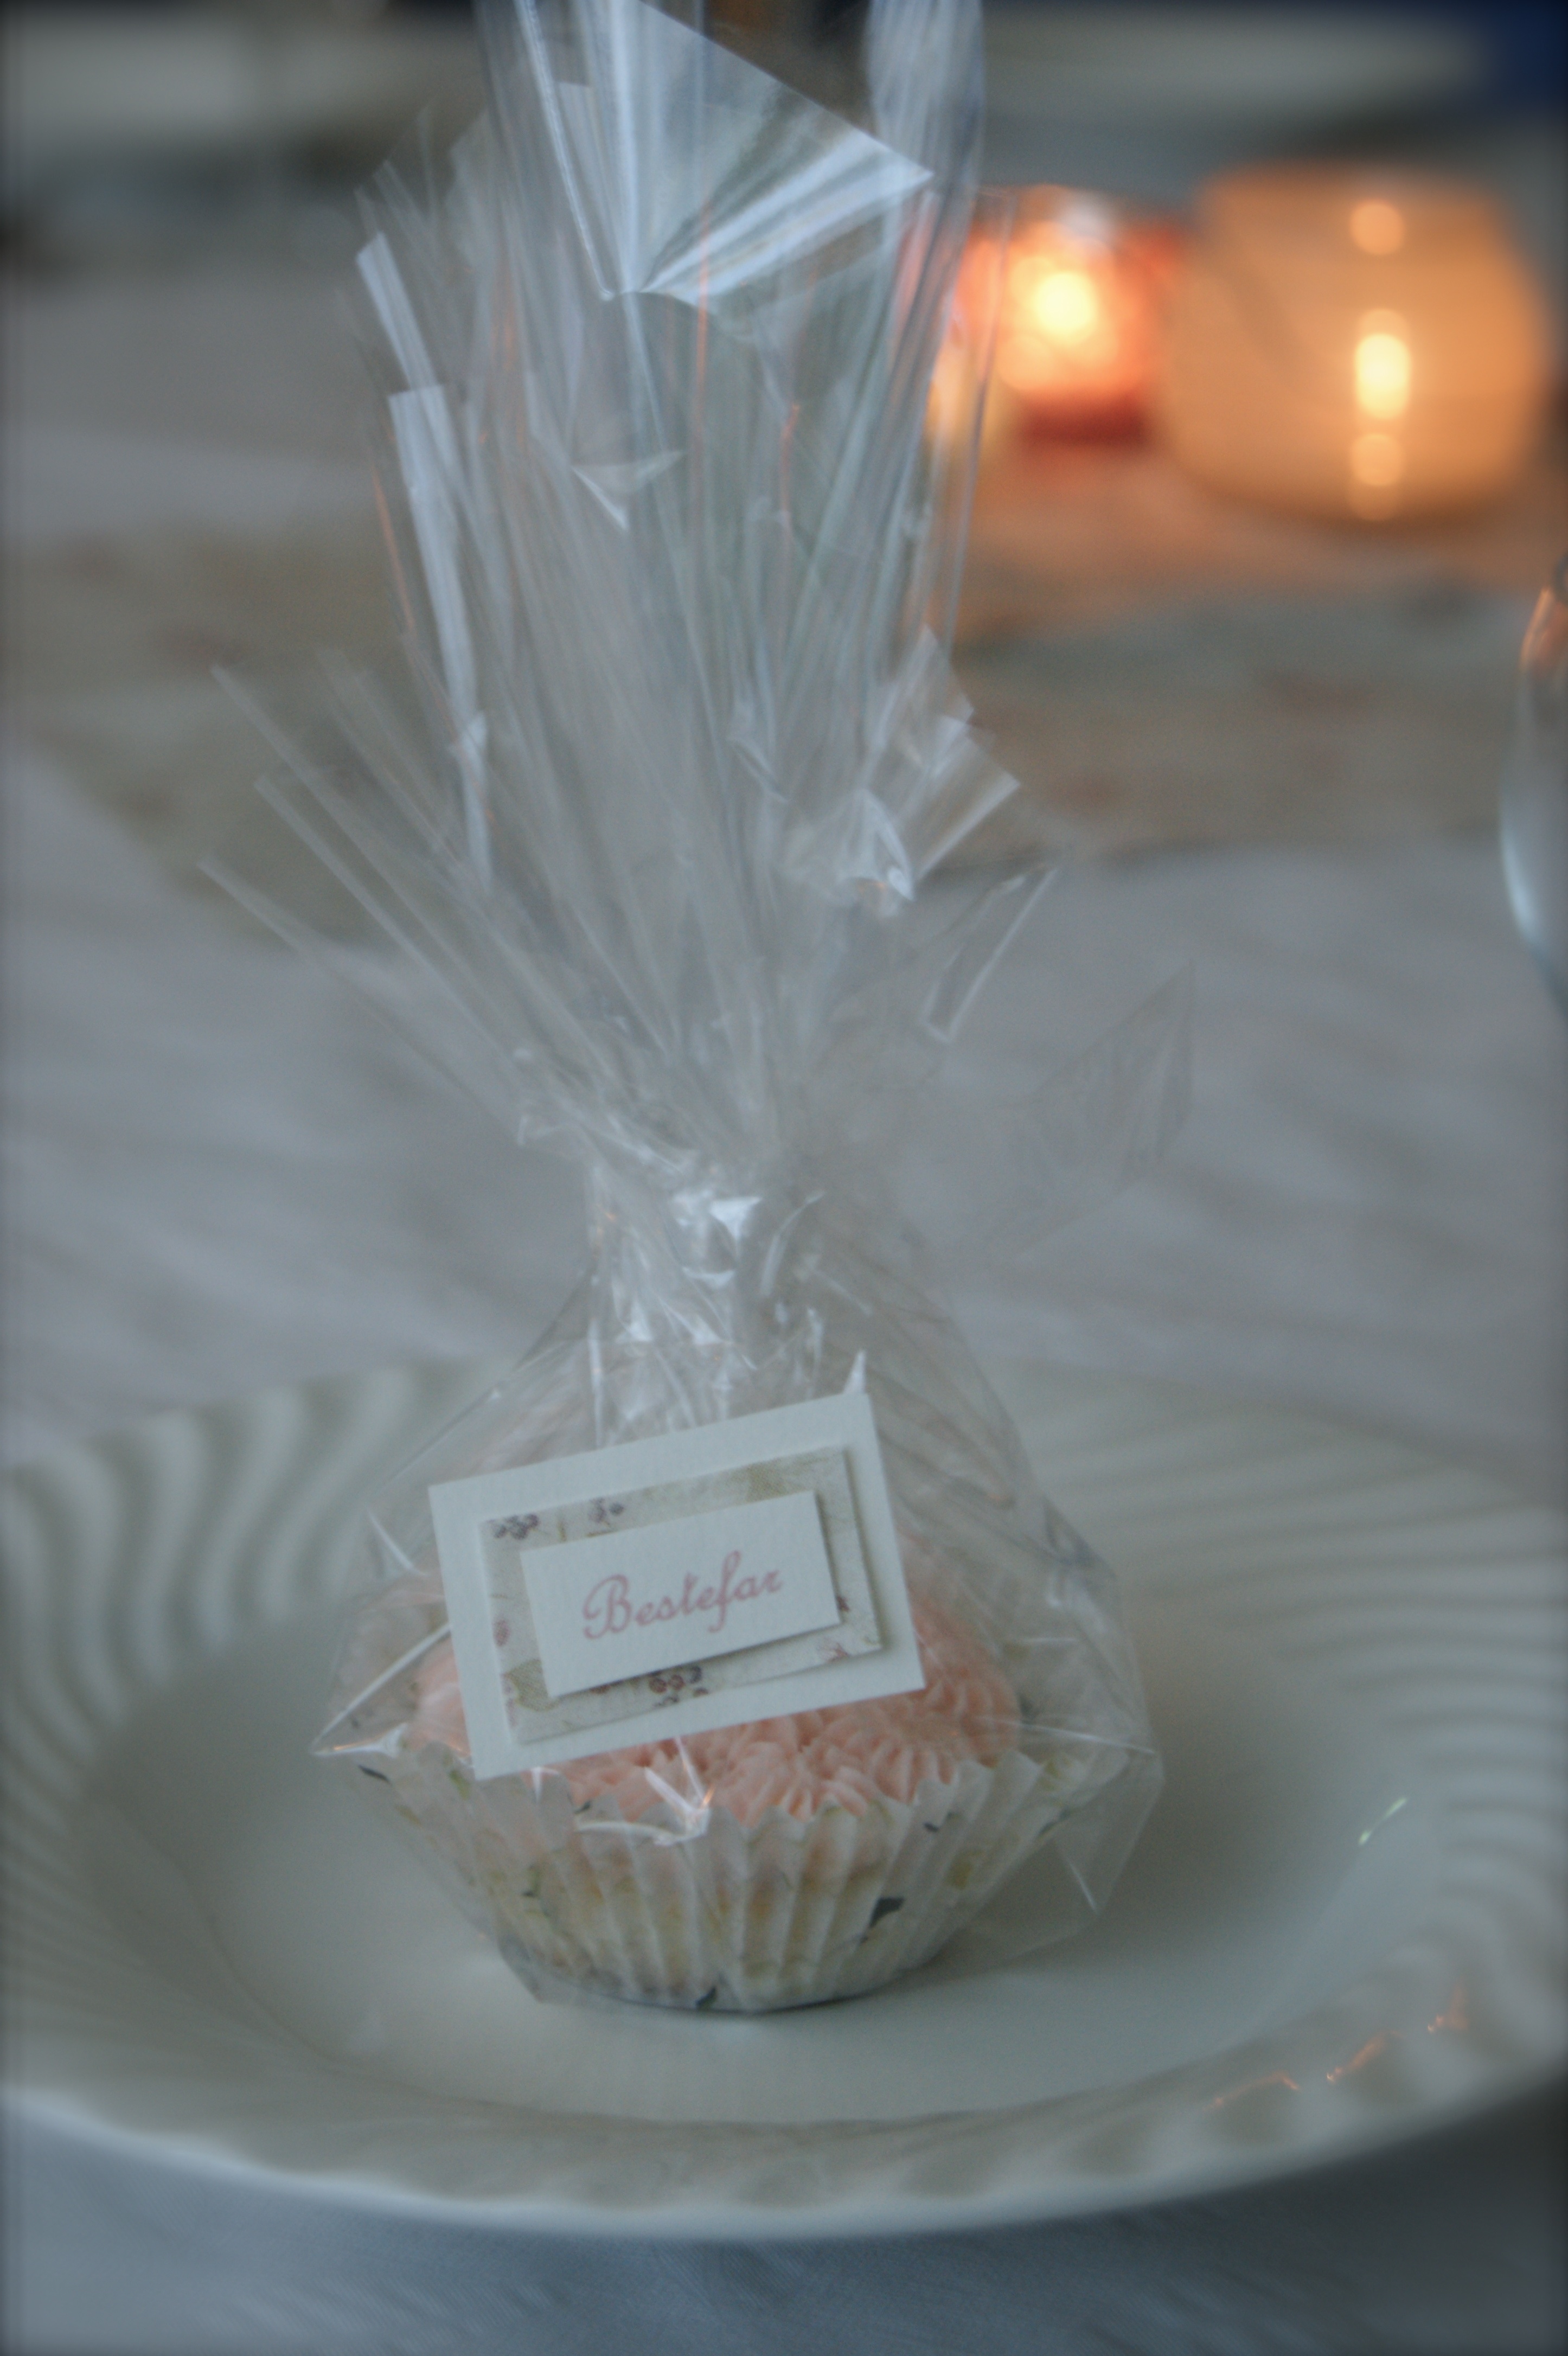
white, lighting, party, centrepiece